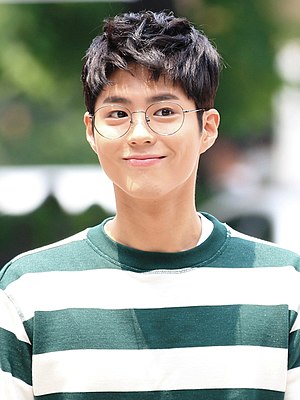
Park Bo-gum / Udvalgt filmografi / Film
2016
Park Bo-gum er en koreansk skuespiller.